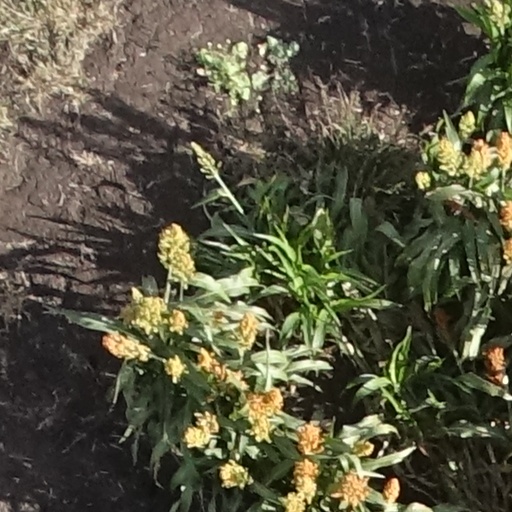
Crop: sorghum